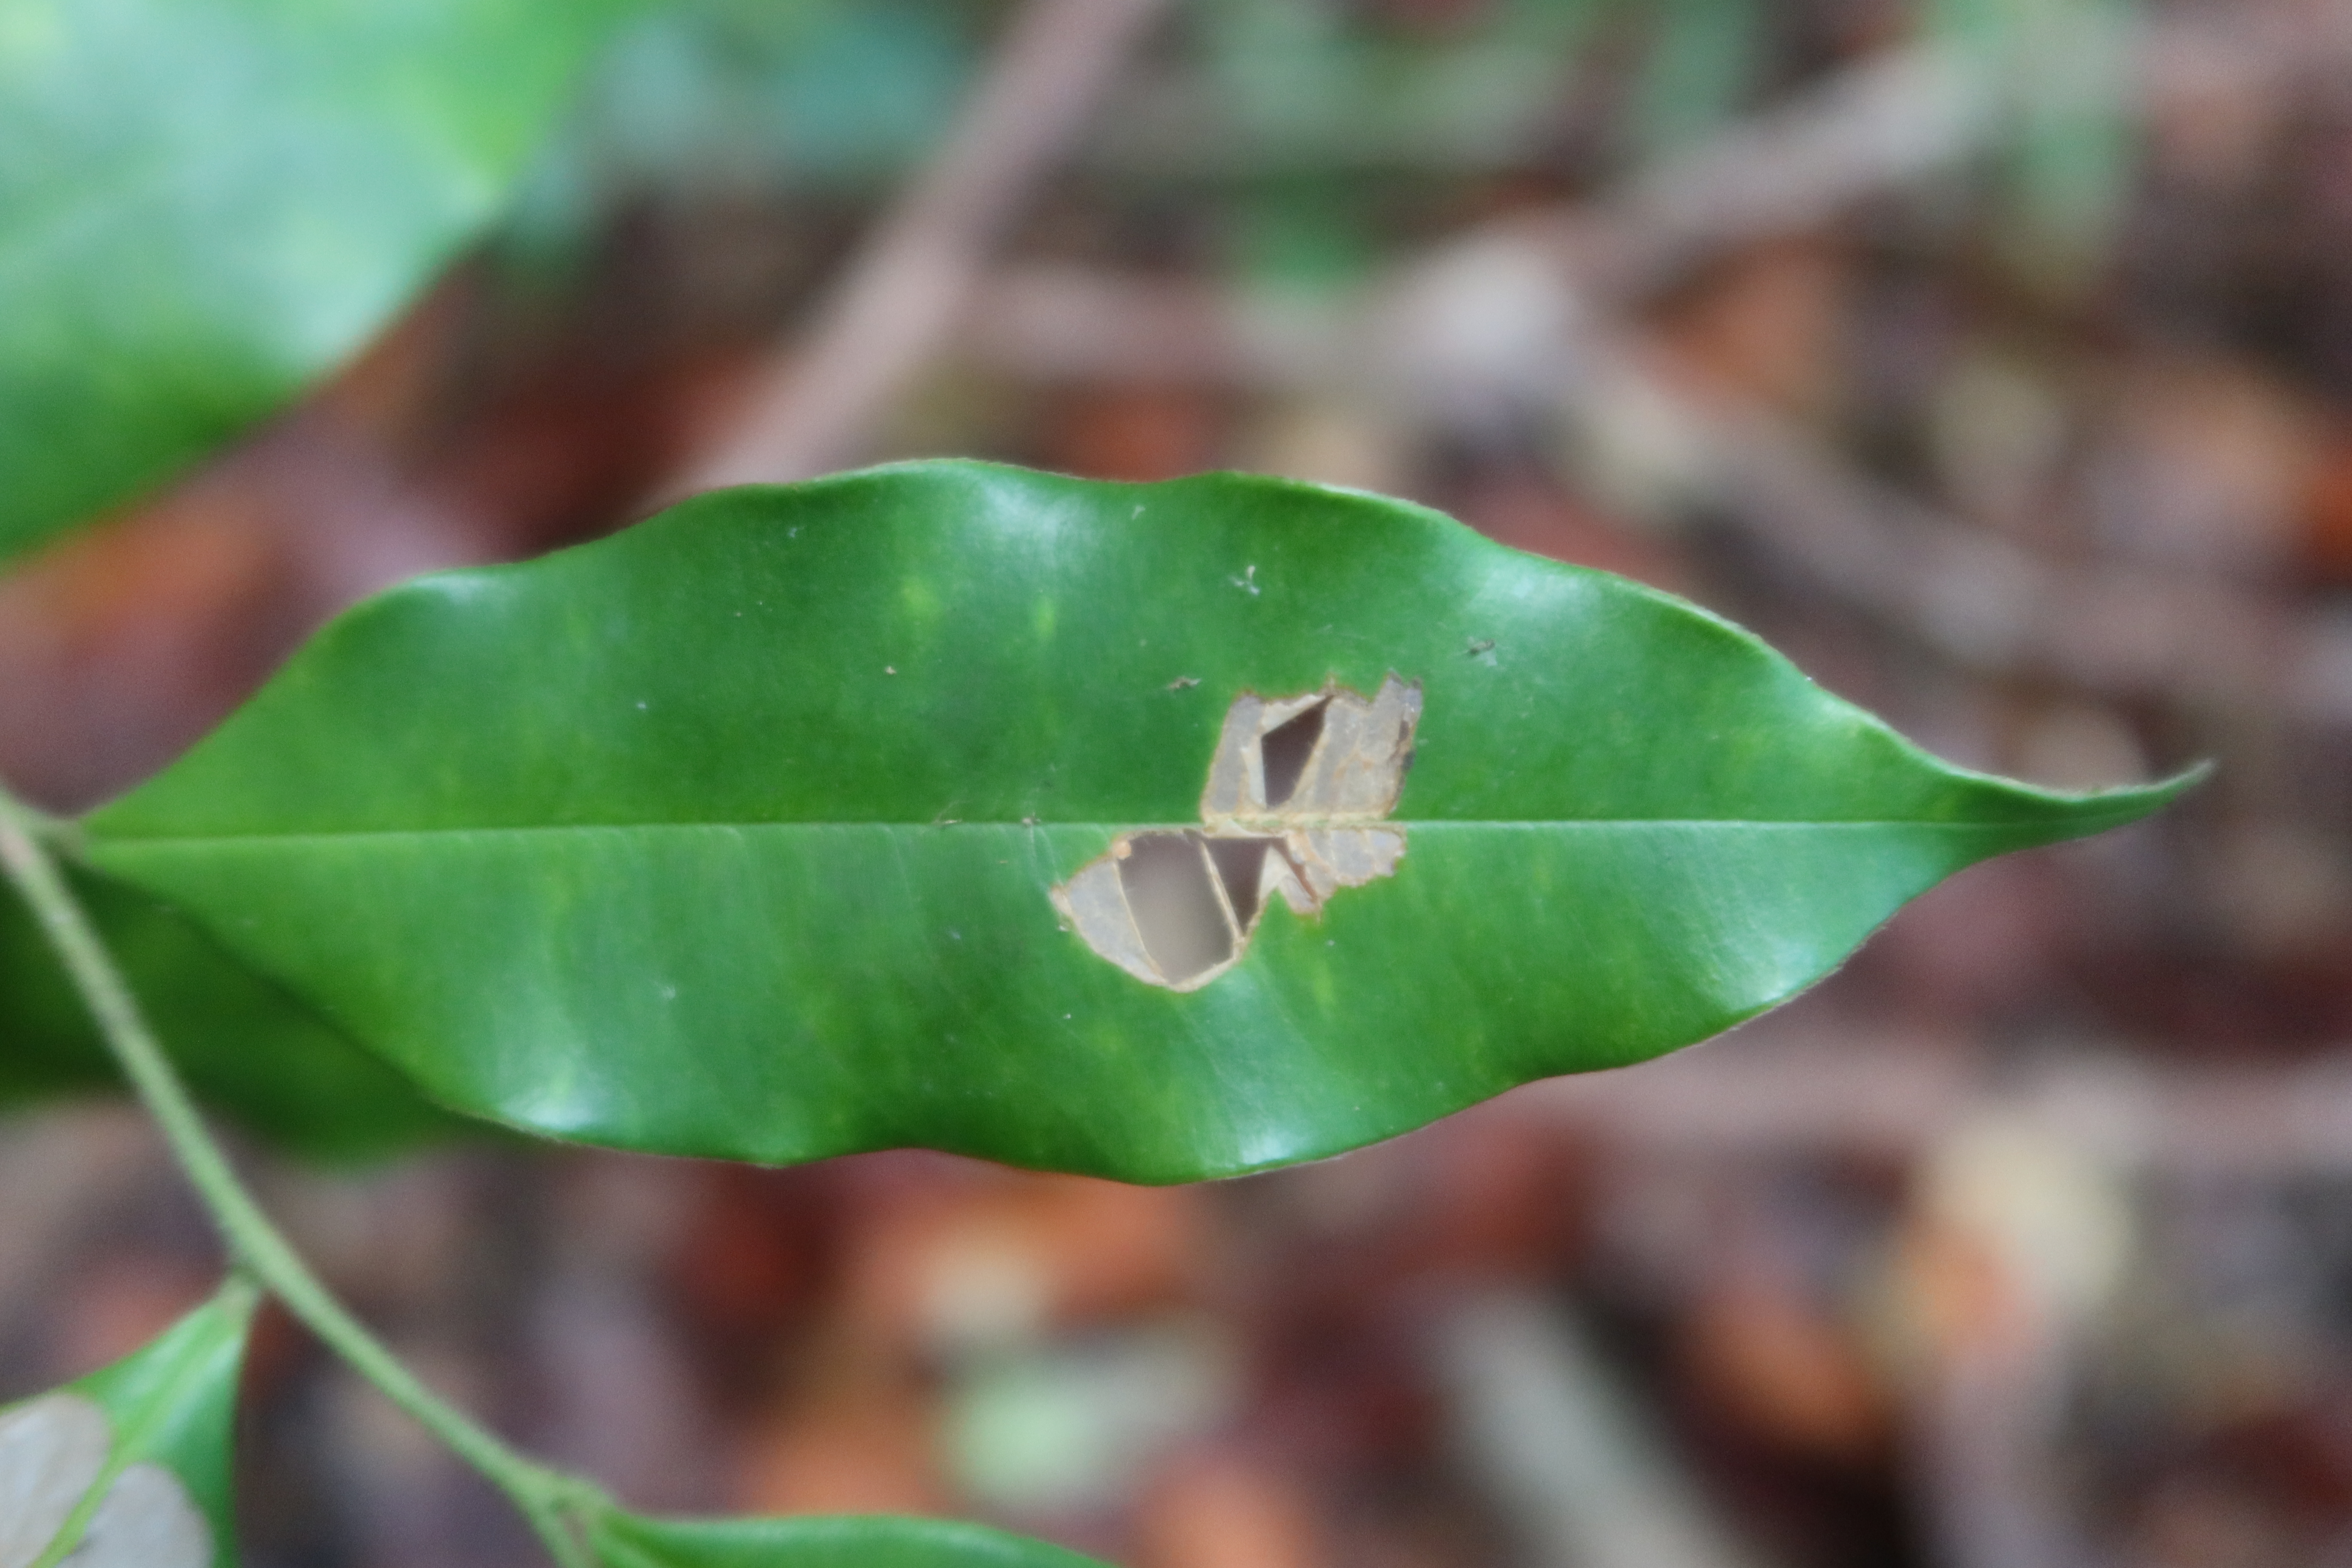
Label: Translucent lesion